1907 Florida football team

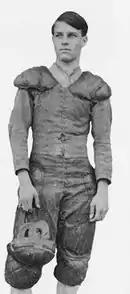
Roy Corbett

Only four men from the 1906 team returned. Captain Roy Corbett was also the athletics editor of the "Florida Pennant". The team featured newcomer William A. Shands, future state senator and namesake of Shands Hospital.